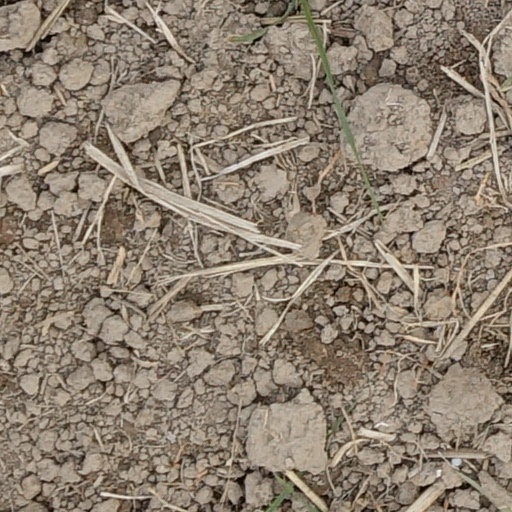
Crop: wheat